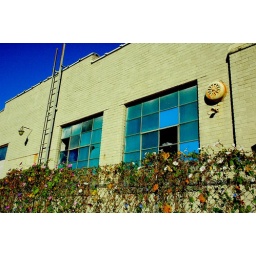
An old industrial building surrounded by barbed wire fencing christened with wildflowers.